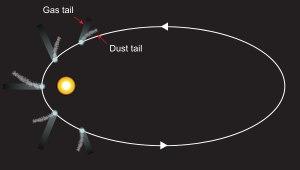
La queue d'une comète est la partie de cette dernière située en direction opposée du Soleil. Constituée de plasma et de poussières, elle se crée lorsque la comète se rapproche suffisamment du Soleil pour qu'il y ait une sublimation des glaces du noyau. Cette sublimation est engendrée par le vent solaire, la température grandissante et la collision des photons avec la comète. La queue d'une comète doit être distinguée de sa chevelure ou coma, qui n'est que le « halo » de gaz et de poussières entourant le noyau.